Warburton Highway

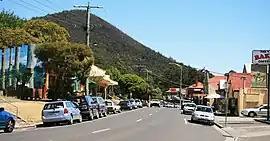
Main Street in Warburton

Warburton Highway is a 34 kilometre west–east semi-rural highway on the eastern fringes of Melbourne, Victoria, linking Lilydale to Warburton in the Yarra Valley wine region, as well as Melbourne's closest mountain peak to receive regular snowfall, Mount Donna Buang.